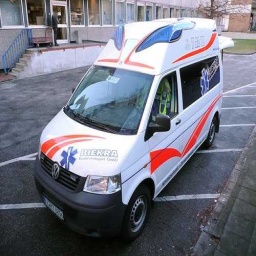
Label: ambulance